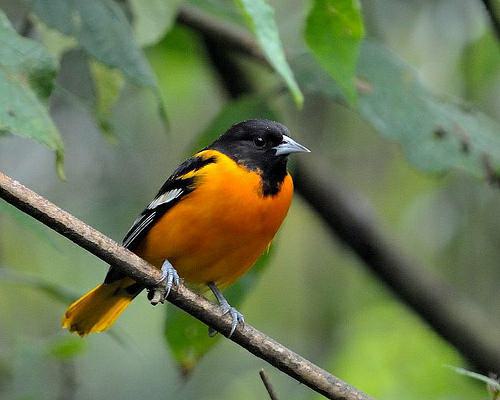
A photo of a baltimore oriole